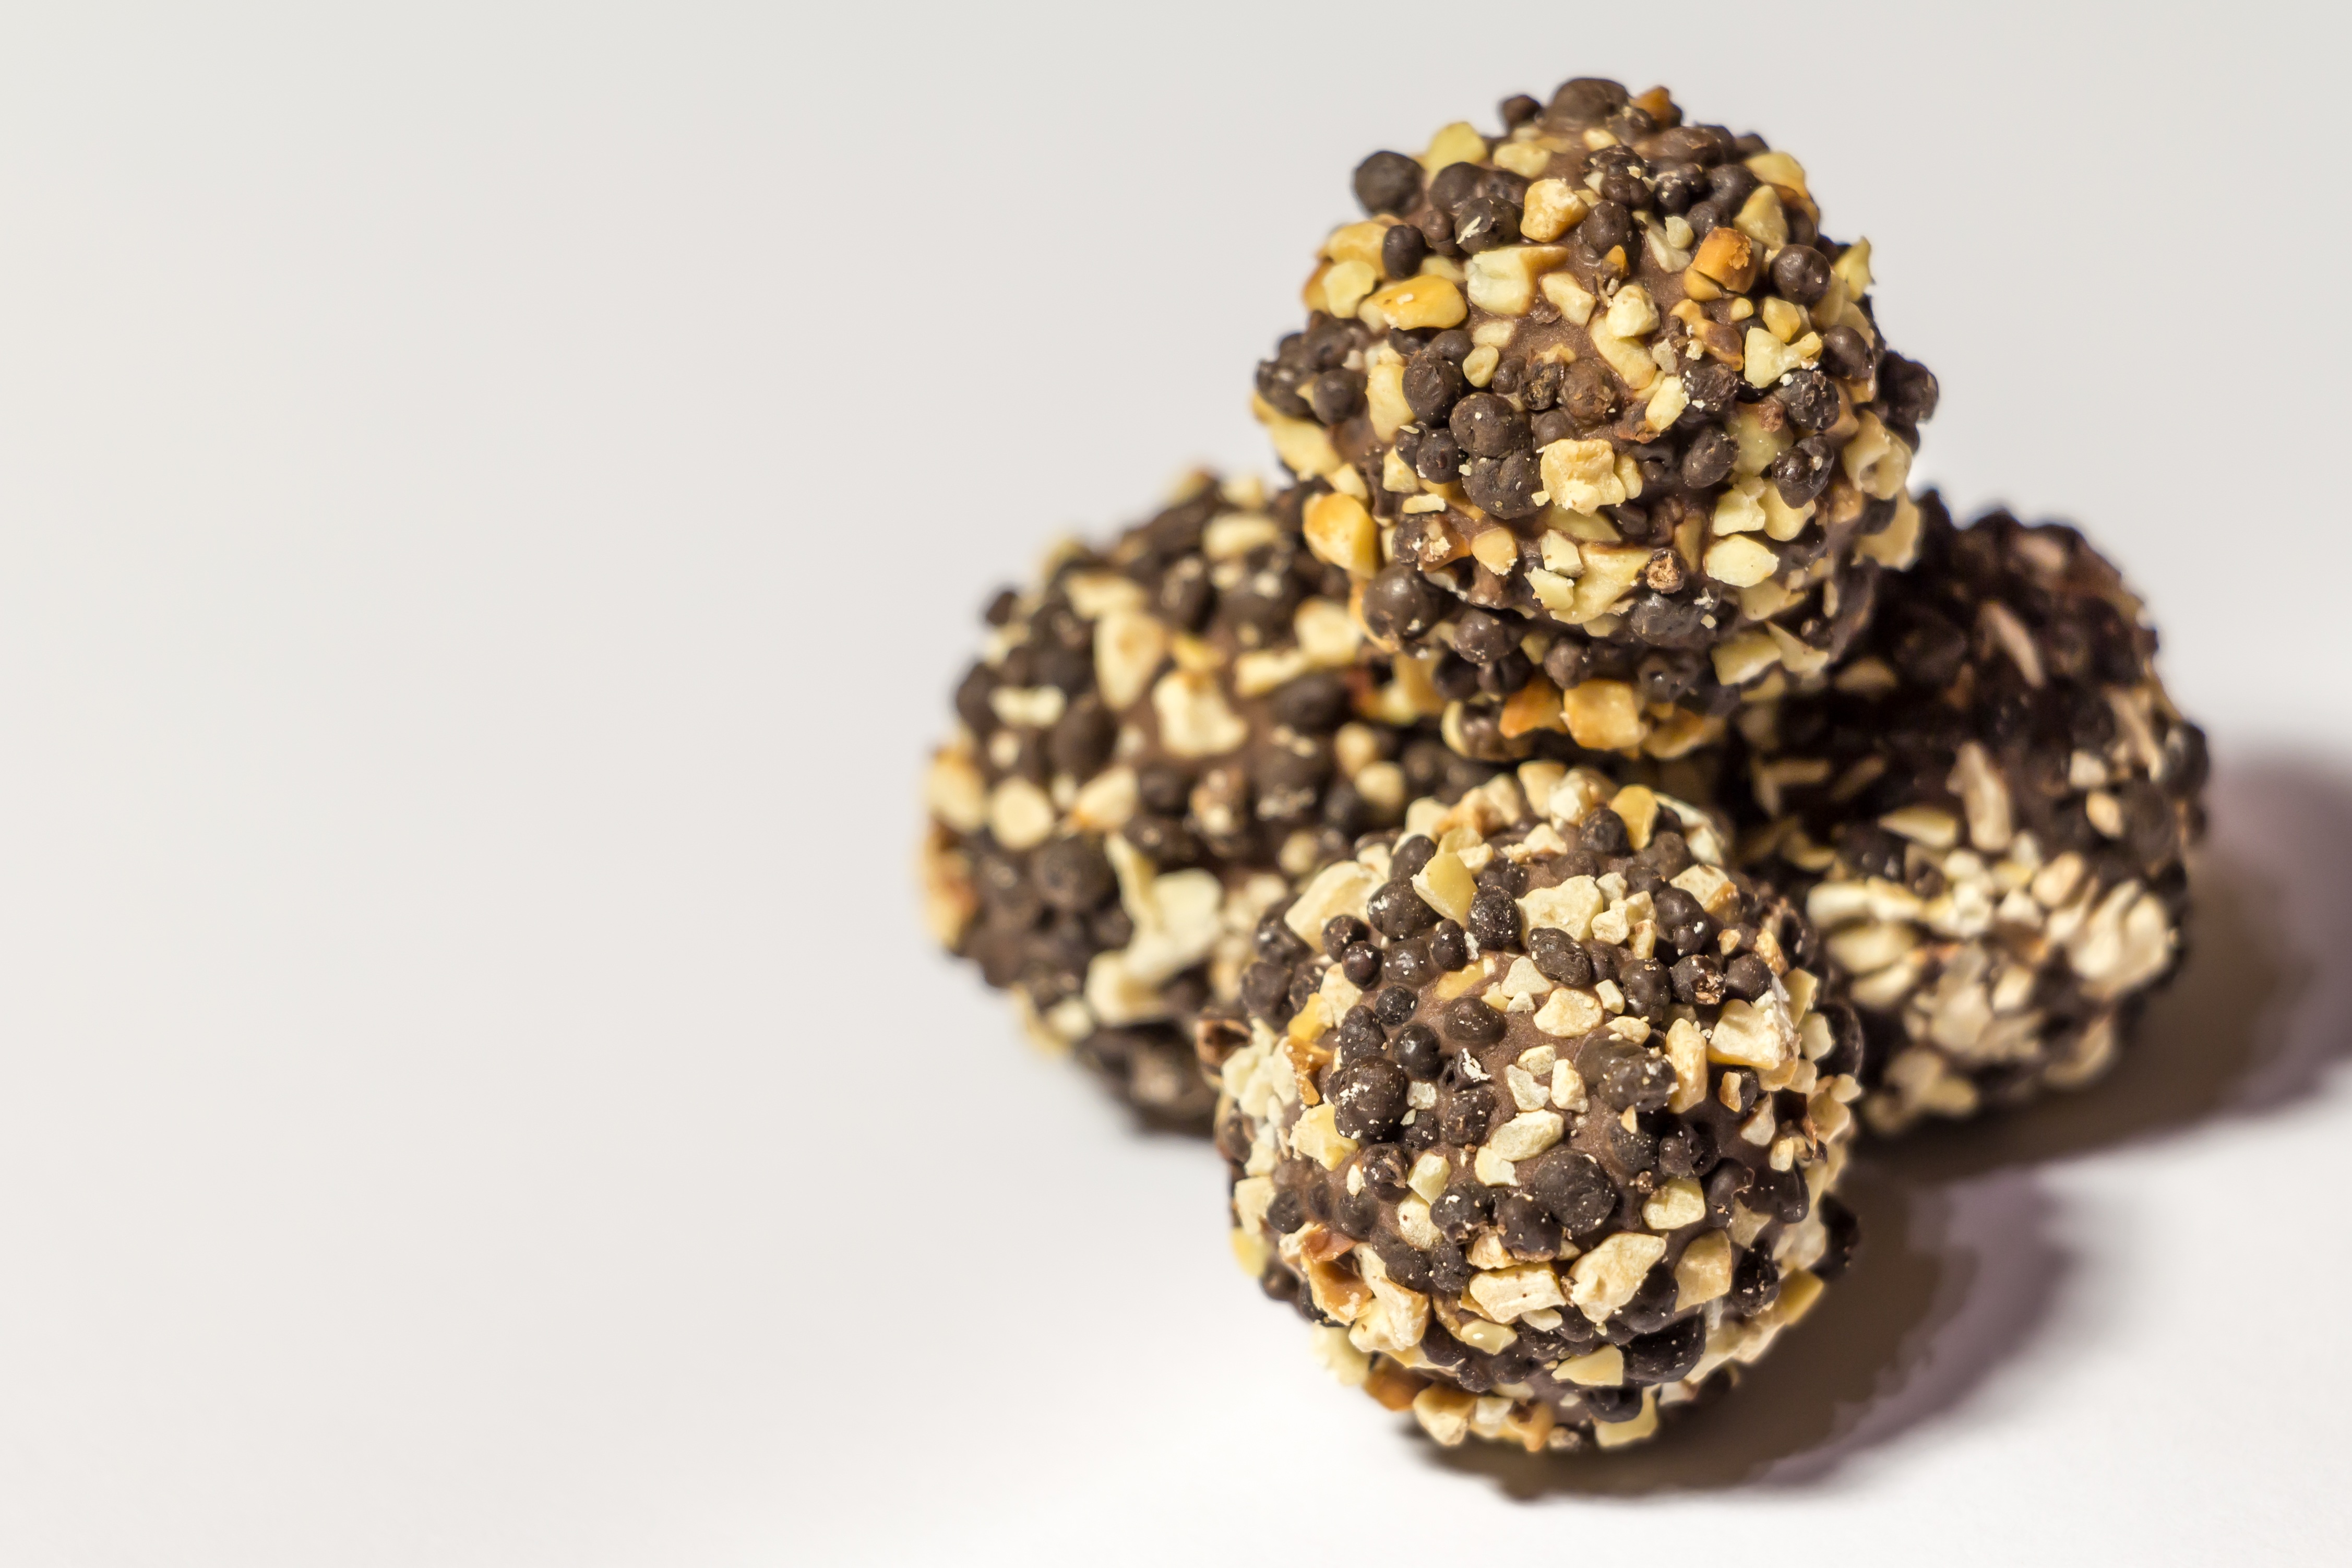
sweet, meal, food, produce, chocolate, dessert, eat, waffle, delicious, brand, calories, nuts, nutrition, candy, sweetness, treat, confectionery, delicacy, nibble, hand made sweets, unhealthy, giotto, edible mushroom, snack food, chocolate truffle